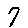
Label: 7